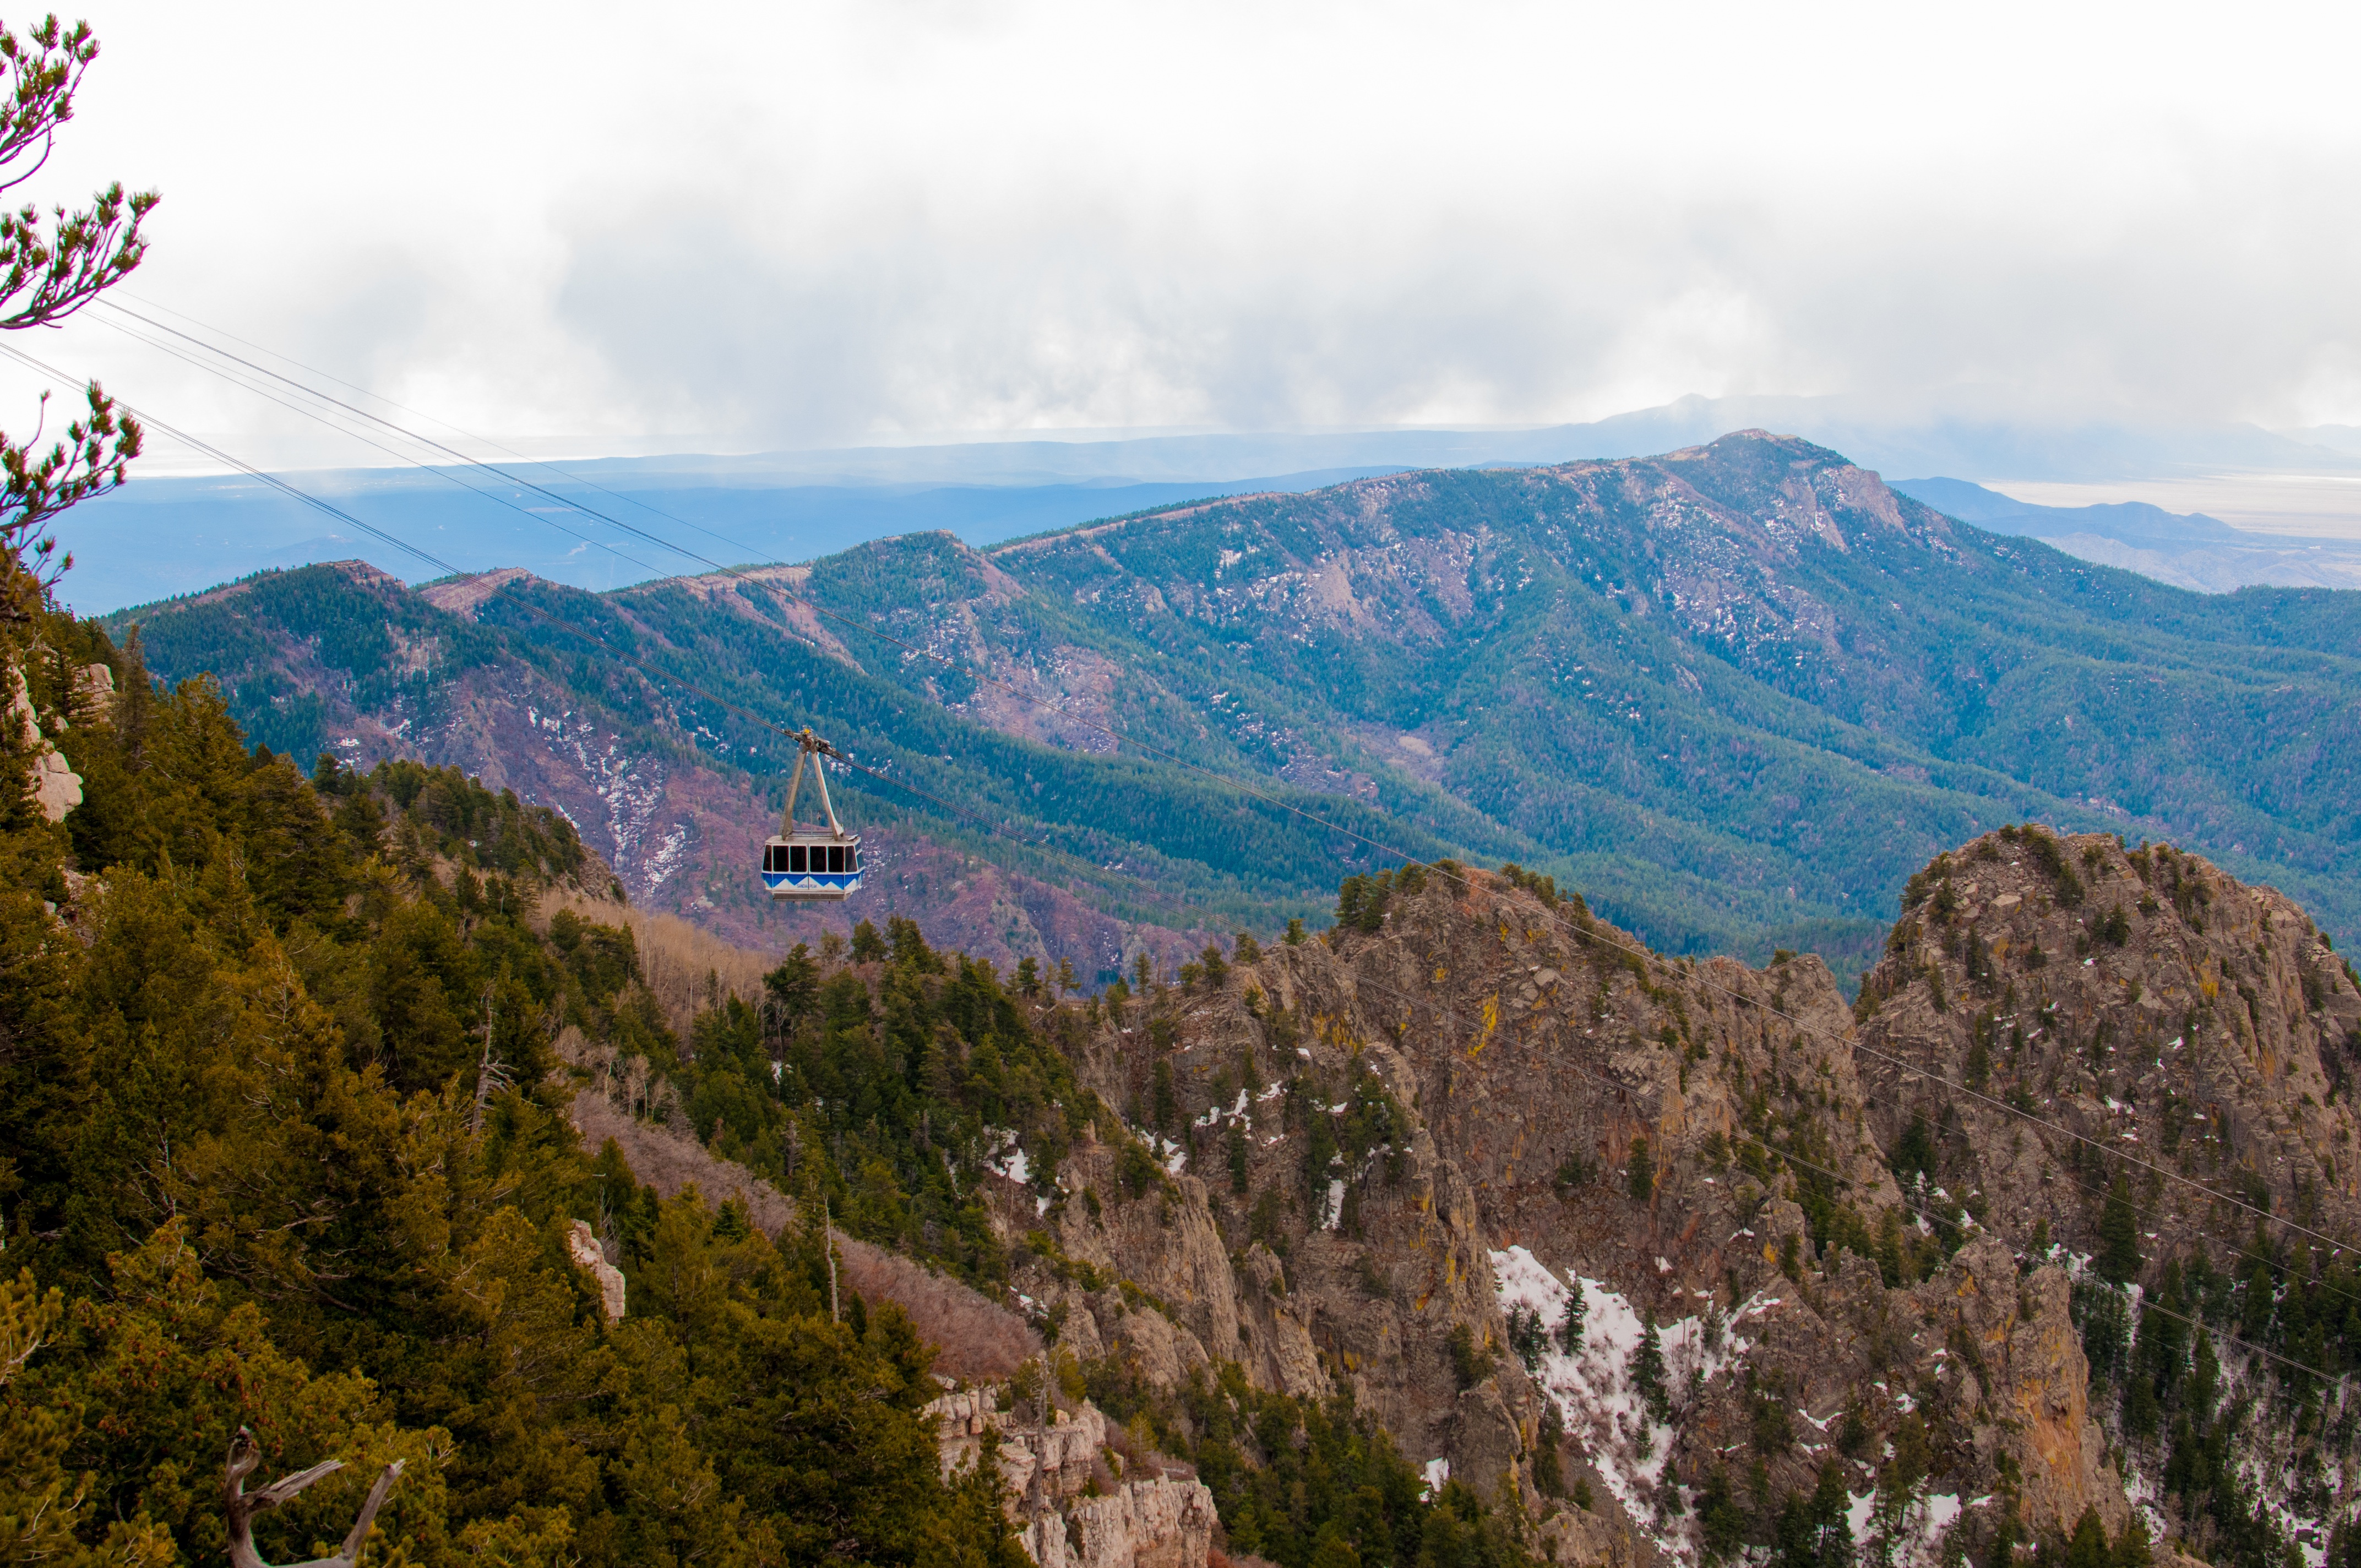
nature, wilderness, walking, mountain, adventure, valley, mountain range, autumn, ridge, summit, alps, plateau, fell, landform, mountain pass, geographical feature, mountainous landforms